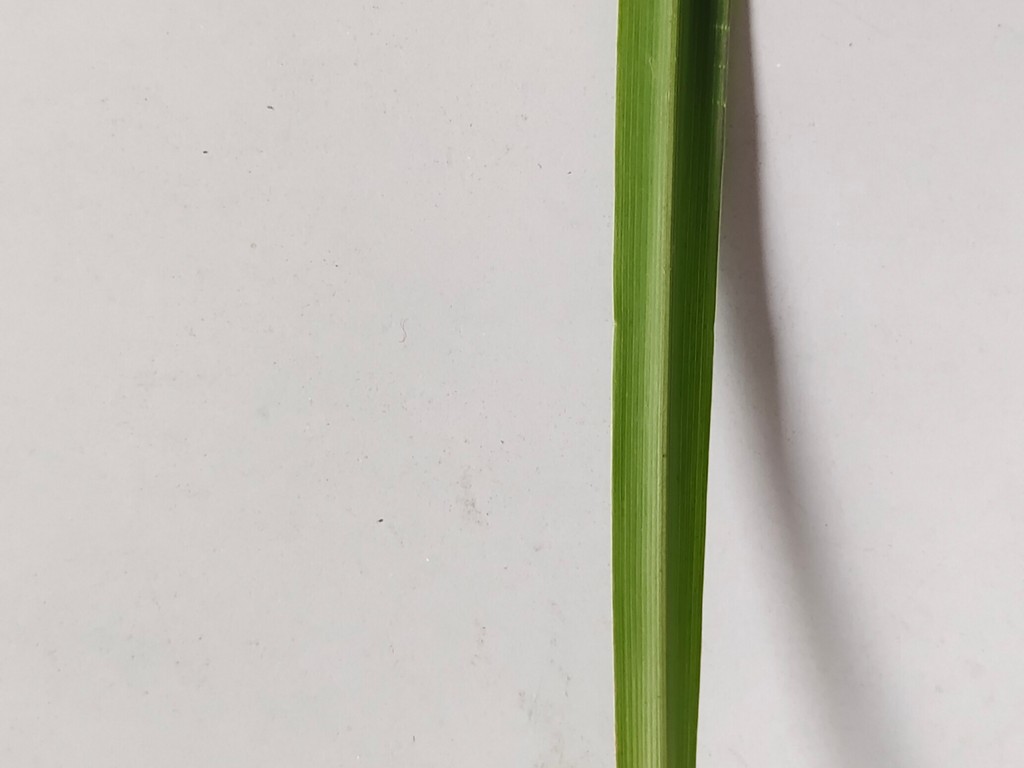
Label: Unhealthy